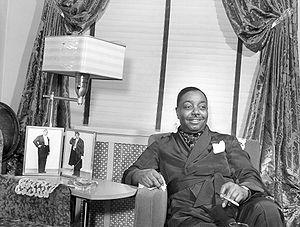
Un fume-cigarette est un tube légèrement évasé, à l’extrémité duquel est inséré un cigare ou une cigarette de manière à les fumer sans qu’ils touchent les lèvres. La personne qui l'utilise aspire alors à travers l'embout du fume-cigarette. Souvent fabriqué en argent, en jade ou en bakélite, il était populaire chez les femmes et à la mode, du milieu des années 1910 jusqu'au début des années 1970.
Joseph Vernon Turner dit Big Joe Turner est un chanteur de blues, de jazz et de rhythm and blues américain né à Kansas City, Missouri, le 18 mai 1911 mort à Los Angeles, Californie, le 24 novembre 1985. Il est l'un des précurseurs du rock 'n' roll.